Eastern Zhejiang Canal

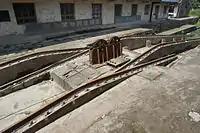
The bottom barrage of the old Cao'e Barrage

Shipping has been an important function of the Eastern Zhejiang Canal. In ancient times, ships from Eastern Zhejiang always went to Hangzhou by way of the canal to avoid the fierce tide of Hangzhou Bay (杭州湾). During the Southern Song dynasty (1127–1279), the canal became a significant channel for foreign trade. Exported products like porcelain were transported to Ningbo first via the canal then would be shipped to foreign countries by the Silk Road. Meanwhile, products from Japan, Vietnam, Goryeo and other countries were also transported to the capital city Lin’an from the canal. Foreign envoys always landed in Ningbo, then travelled to Lin’an via the canal. In the Ming dynasty (1368–1644), Ningbo was the only port receiving Japanese tributary ships, the tribute then transported to the capital city by the canal. Besides official trades, shipping for civil use was also developed along the canal. At the end of the 1950s, short-distance shipping still thrived. The canal's shipping function was largely replaced by the 1980s with the improvement of road conditions.